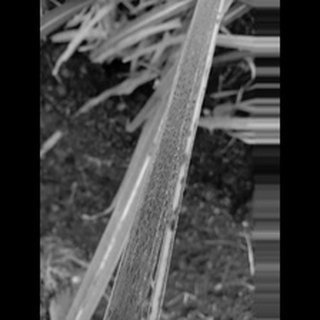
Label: sugarcane_rust